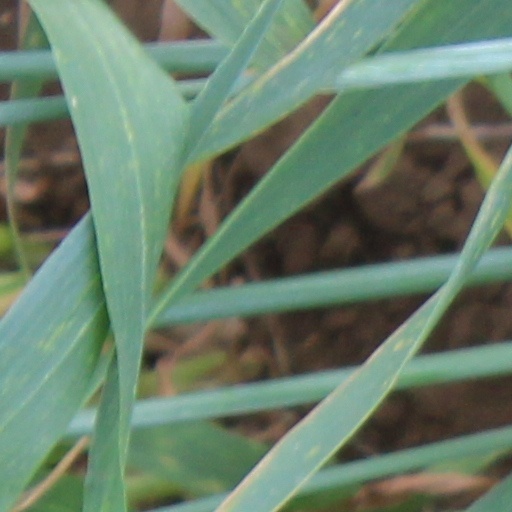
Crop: wheat